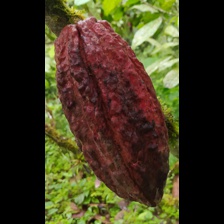
Label: phytophthora